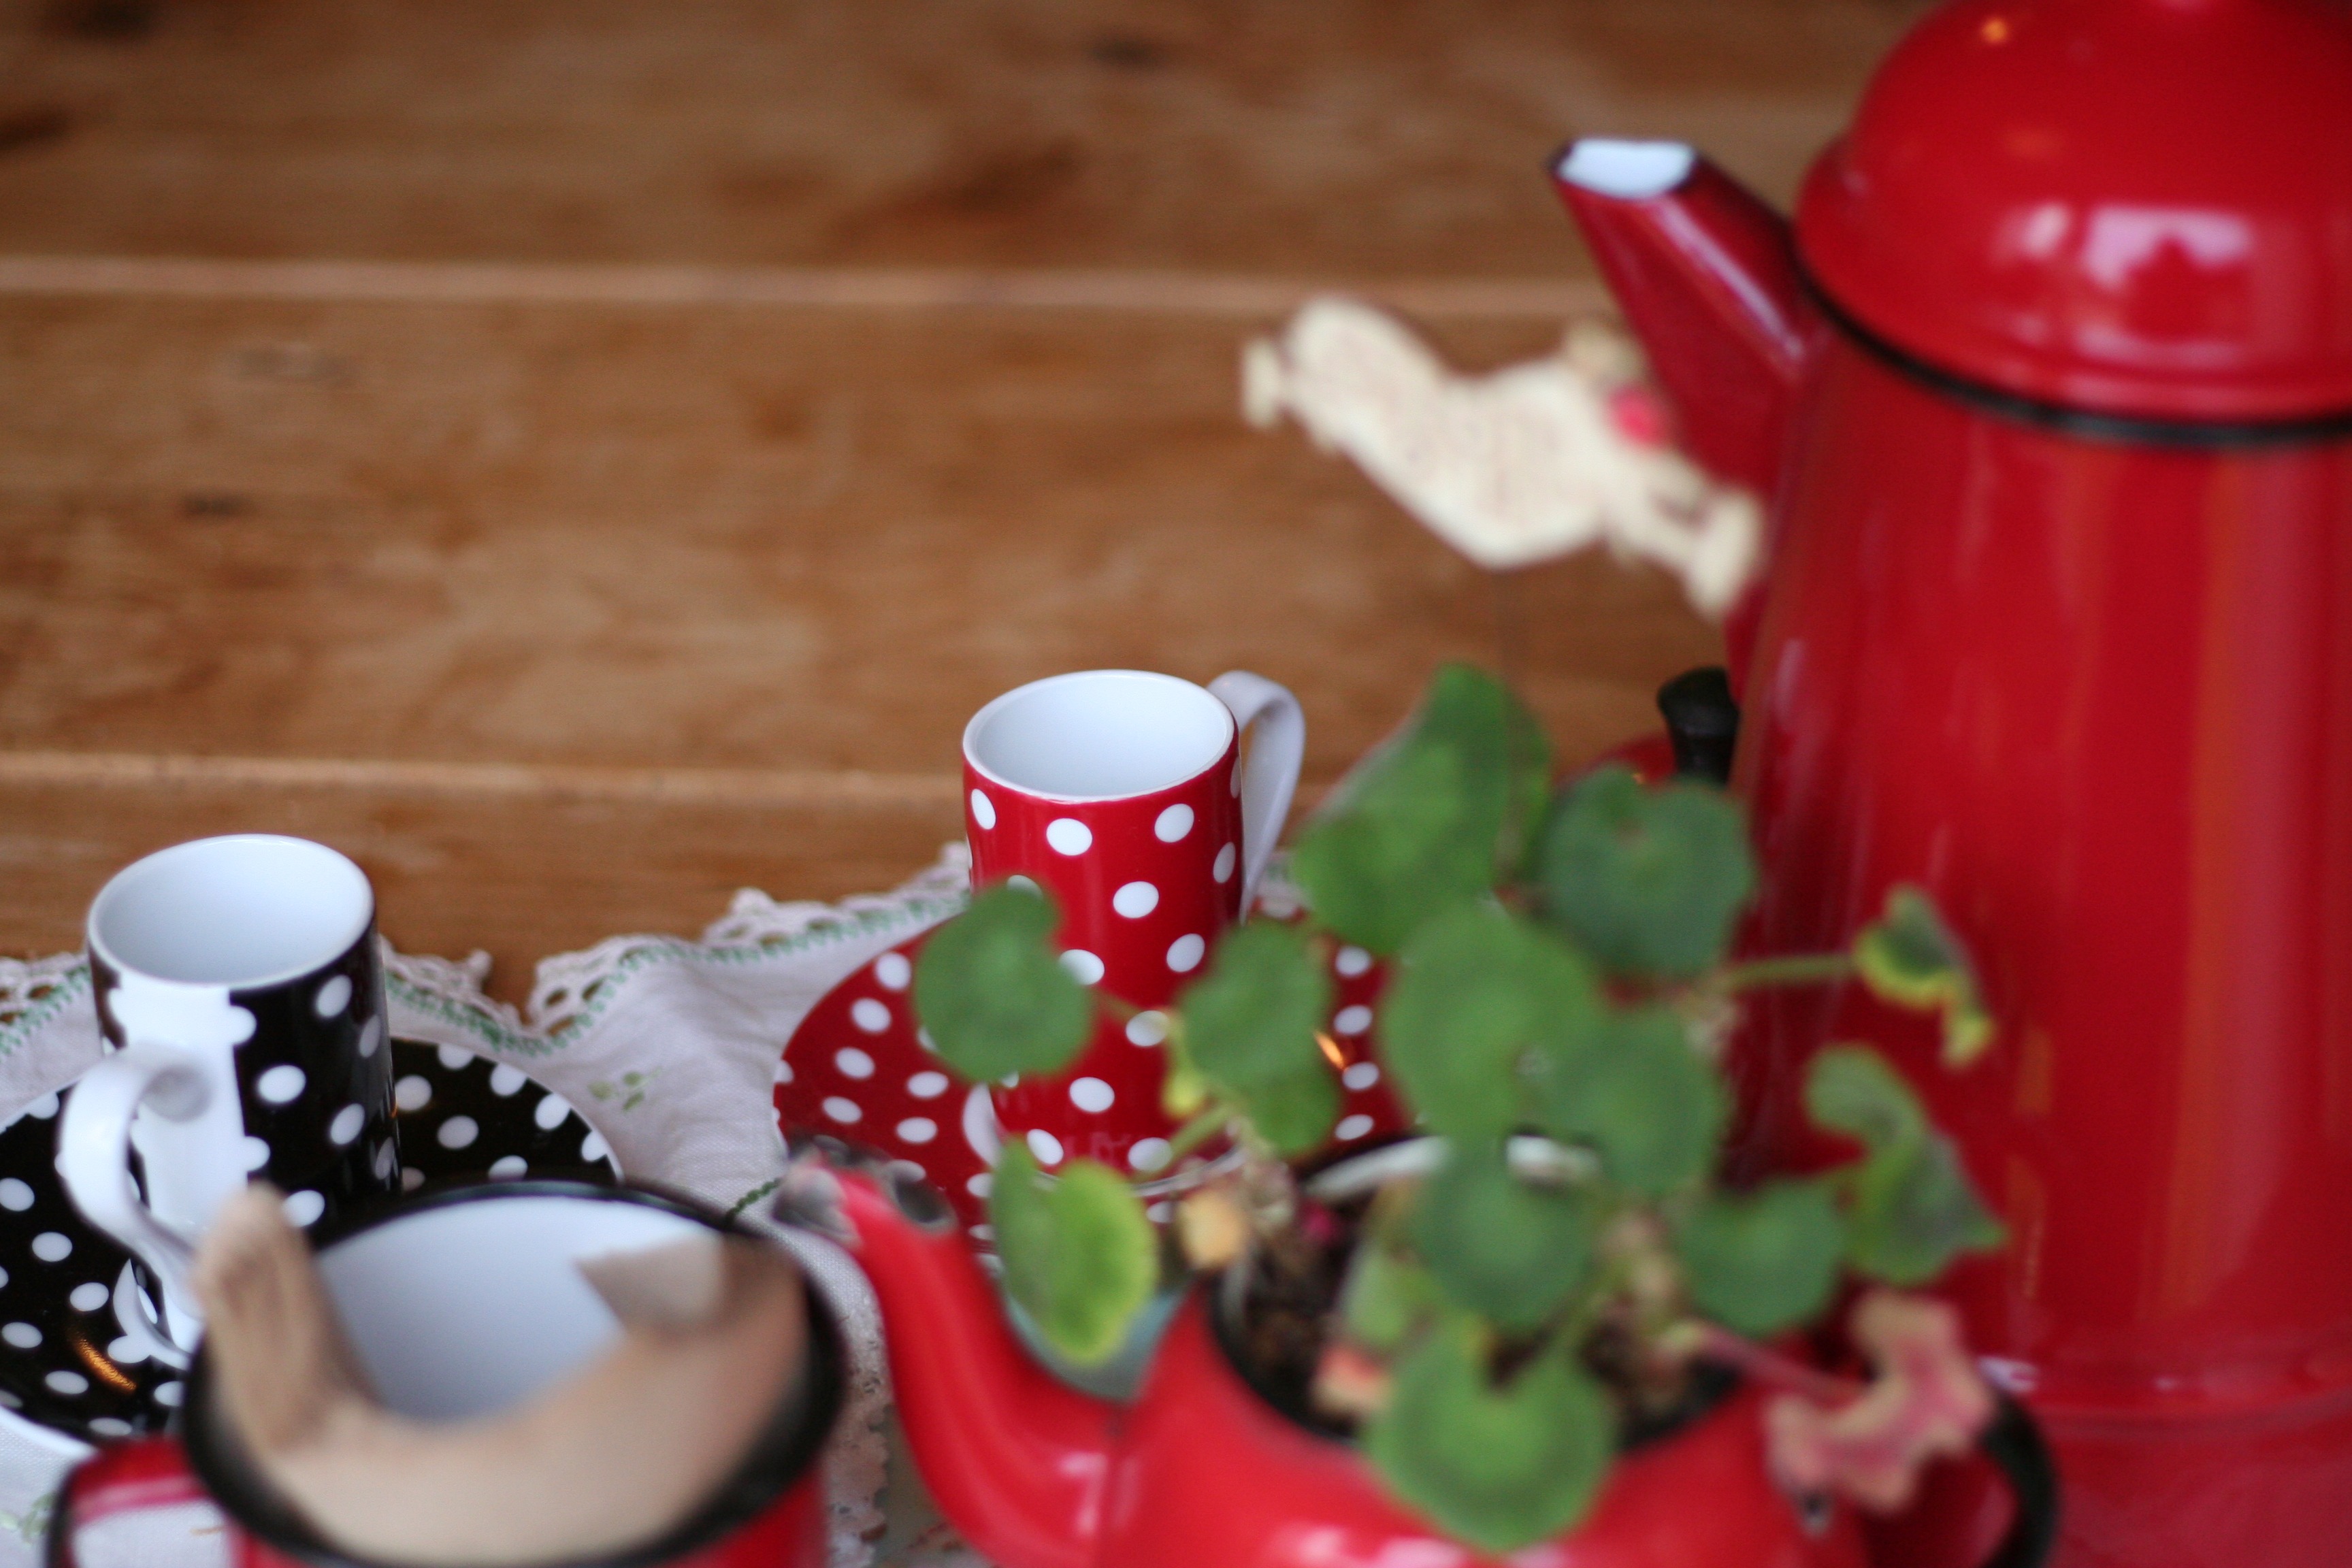
cup, meal, food, red, kettle, drink, christmas, dessert, coffee mug, sweetness, snack food